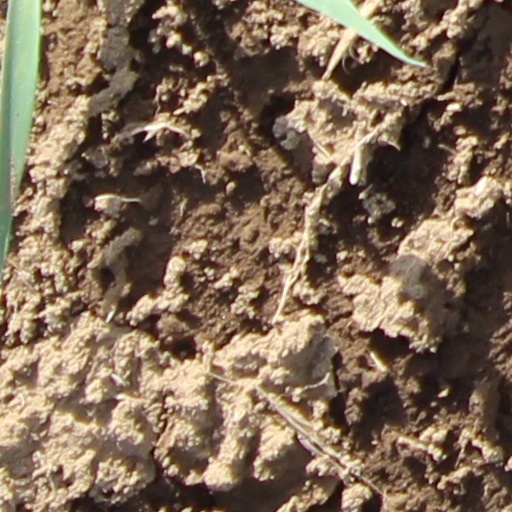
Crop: wheat